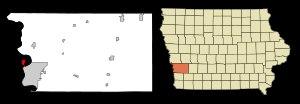
Carter Lake est une ville de l'ouest de l'état américain de l'Iowa, située dans le comté de Pottawattamie. Sa population était de 3 785 habitants en 2010.